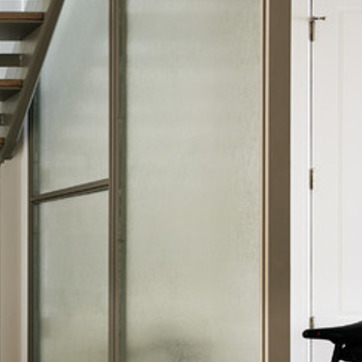
Material: glass